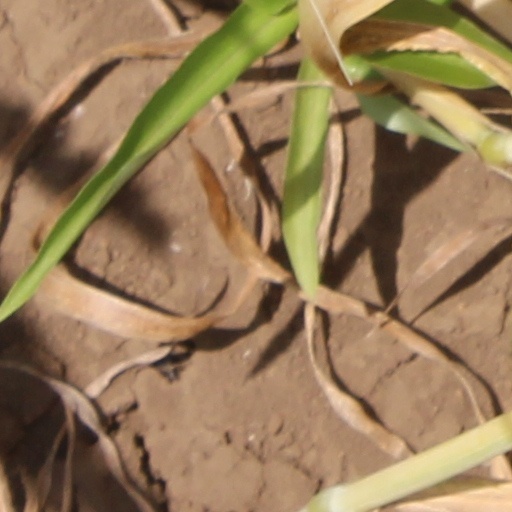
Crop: wheat